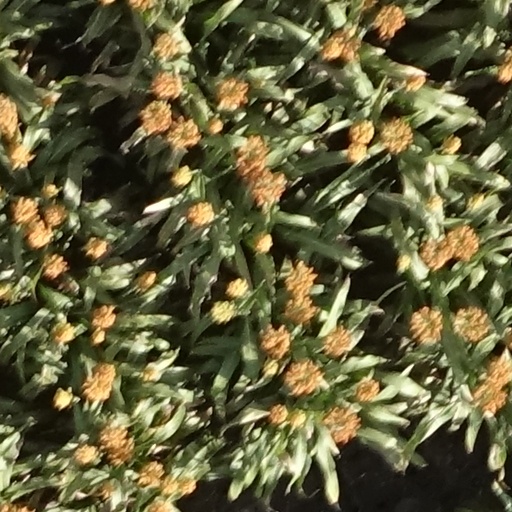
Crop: sorghum